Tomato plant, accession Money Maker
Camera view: horizontal (90 deg, fisheye); turntable rotation: 180 degrees
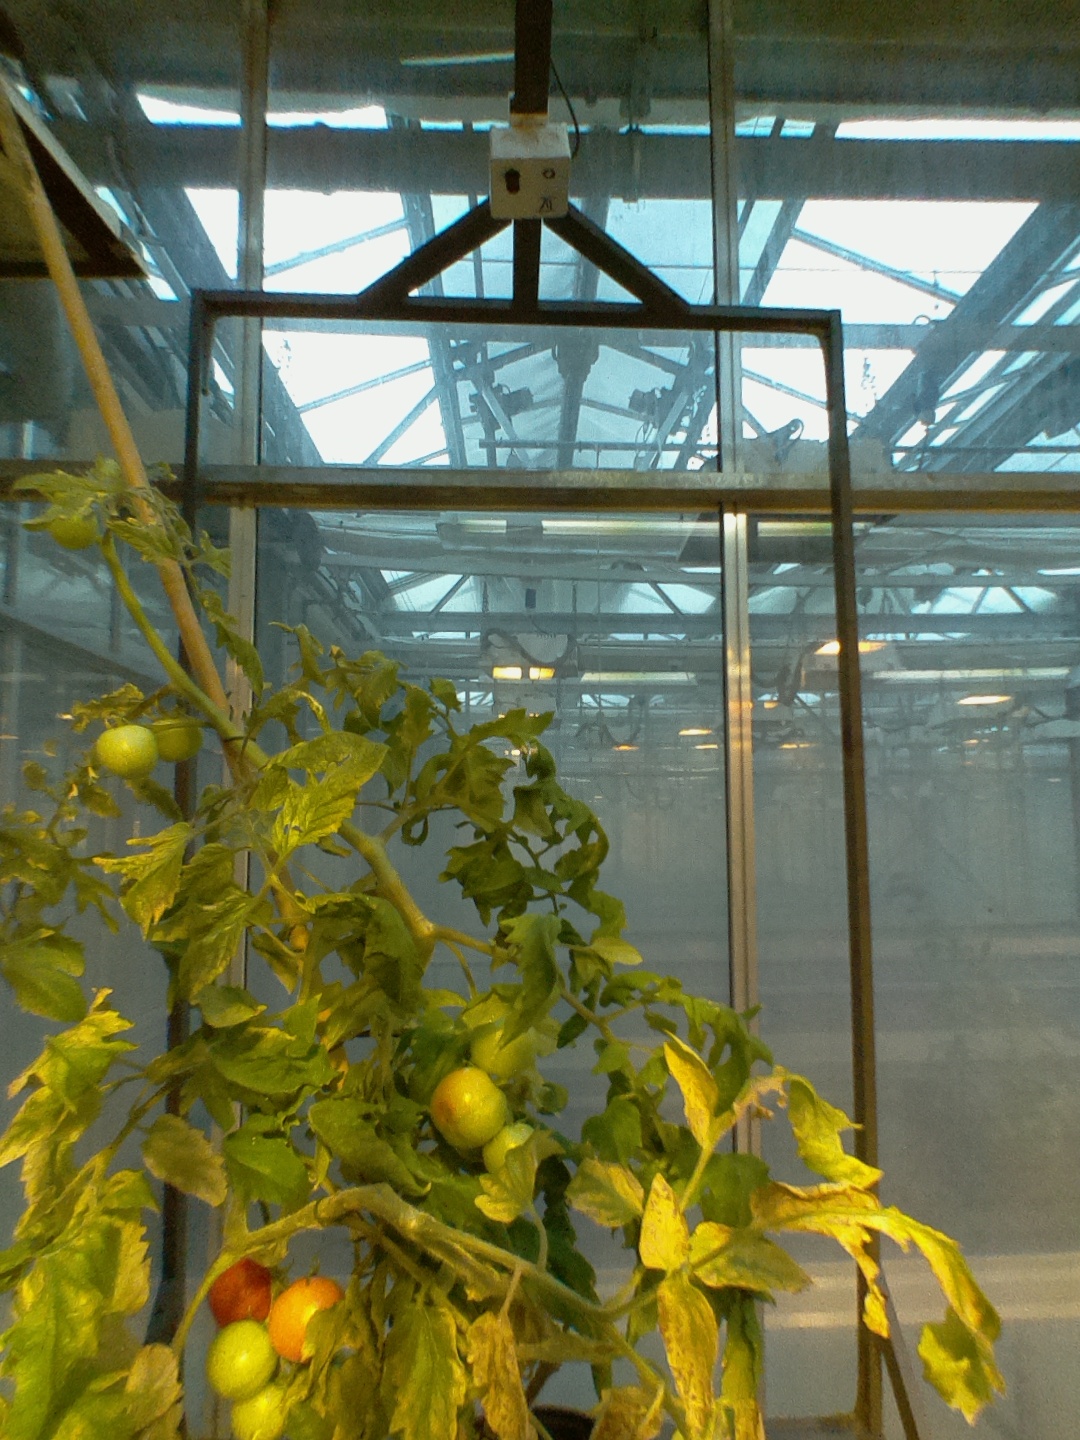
BBCH growth stage 82: 20%-30% of fruits show typical fully ripe color